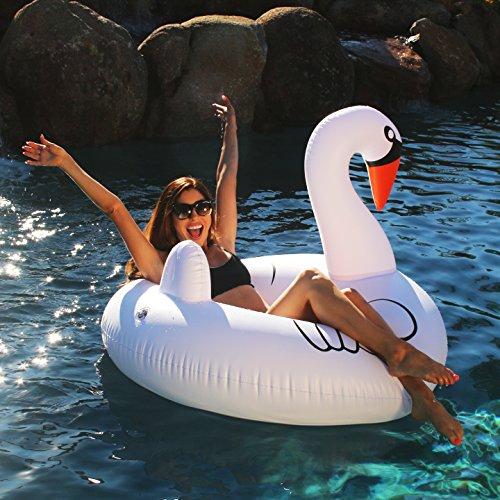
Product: GoFloats Inflatable Swan Pool Float Party Tube, Float in Style (for Adults and Kids)
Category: Toys & Games | Sports & Outdoor Play | Pools & Water Toys | Pool Rafts & Inflatable Ride-ons
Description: FUN IN THE SUN: Add an eye catching touch to your pool day with the fun and affordable GoFloats Swan Party Tube.
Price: $19.99